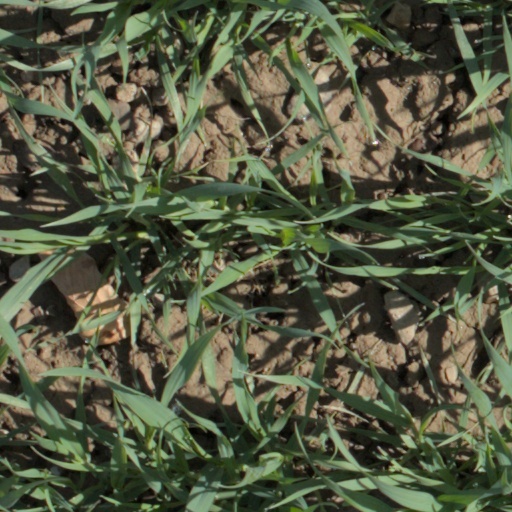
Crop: wheat